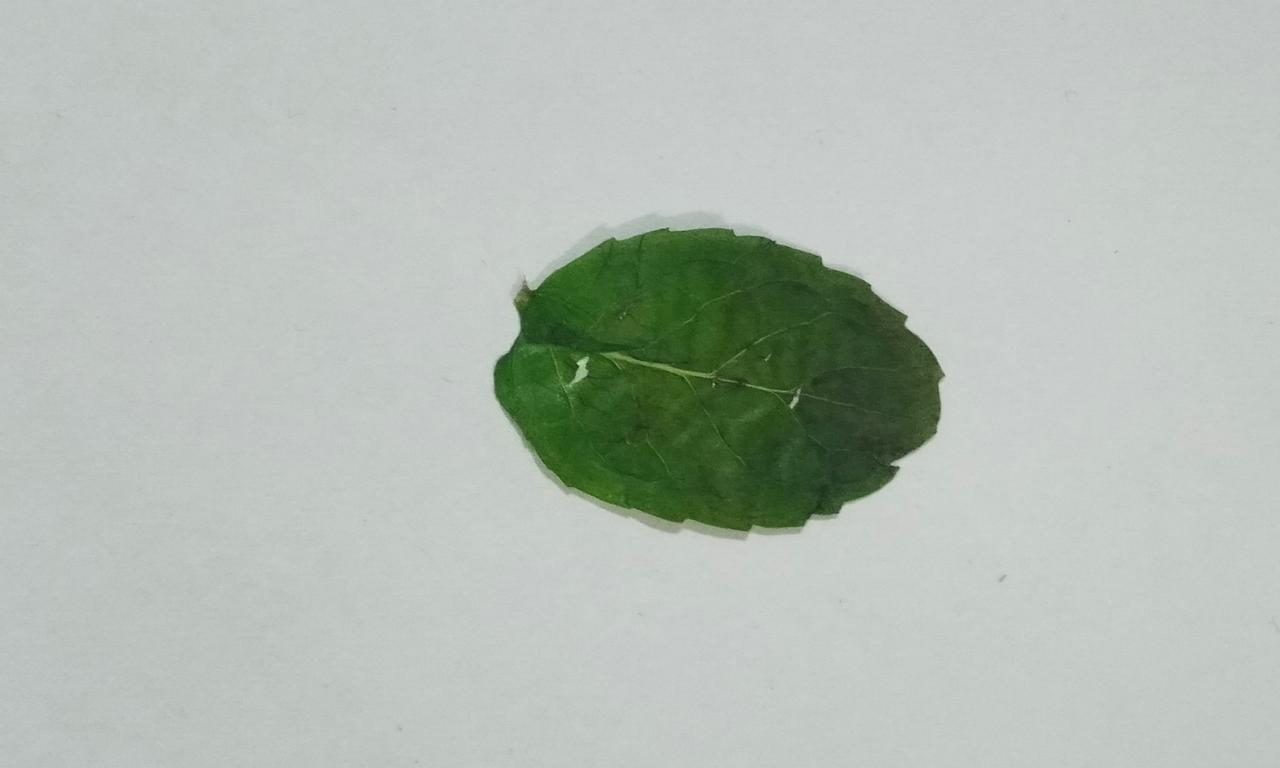
Label: Dried